Wolfgang-Adam Töpffer

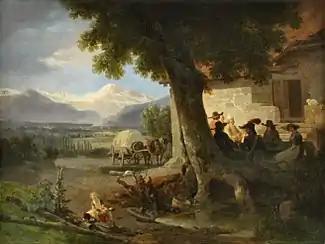
View of Mont Blanc from Geneva

He arranged for his daughter to marry a wealthy art collector and, after forty years of teaching and chairing the art society, died wealthy himself at the advanced age of 81, surviving his even more famous son by over a year.